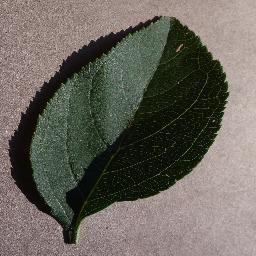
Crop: apple
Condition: healthy